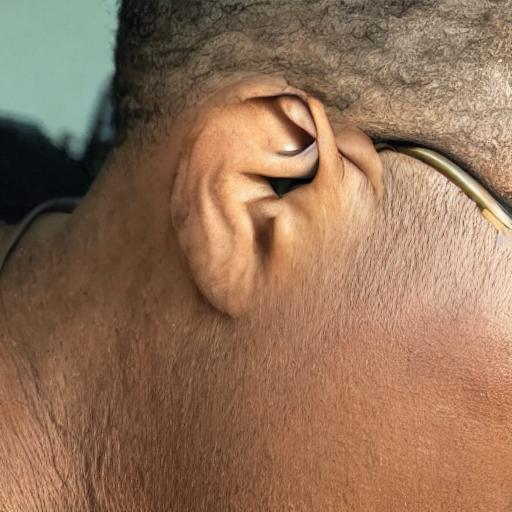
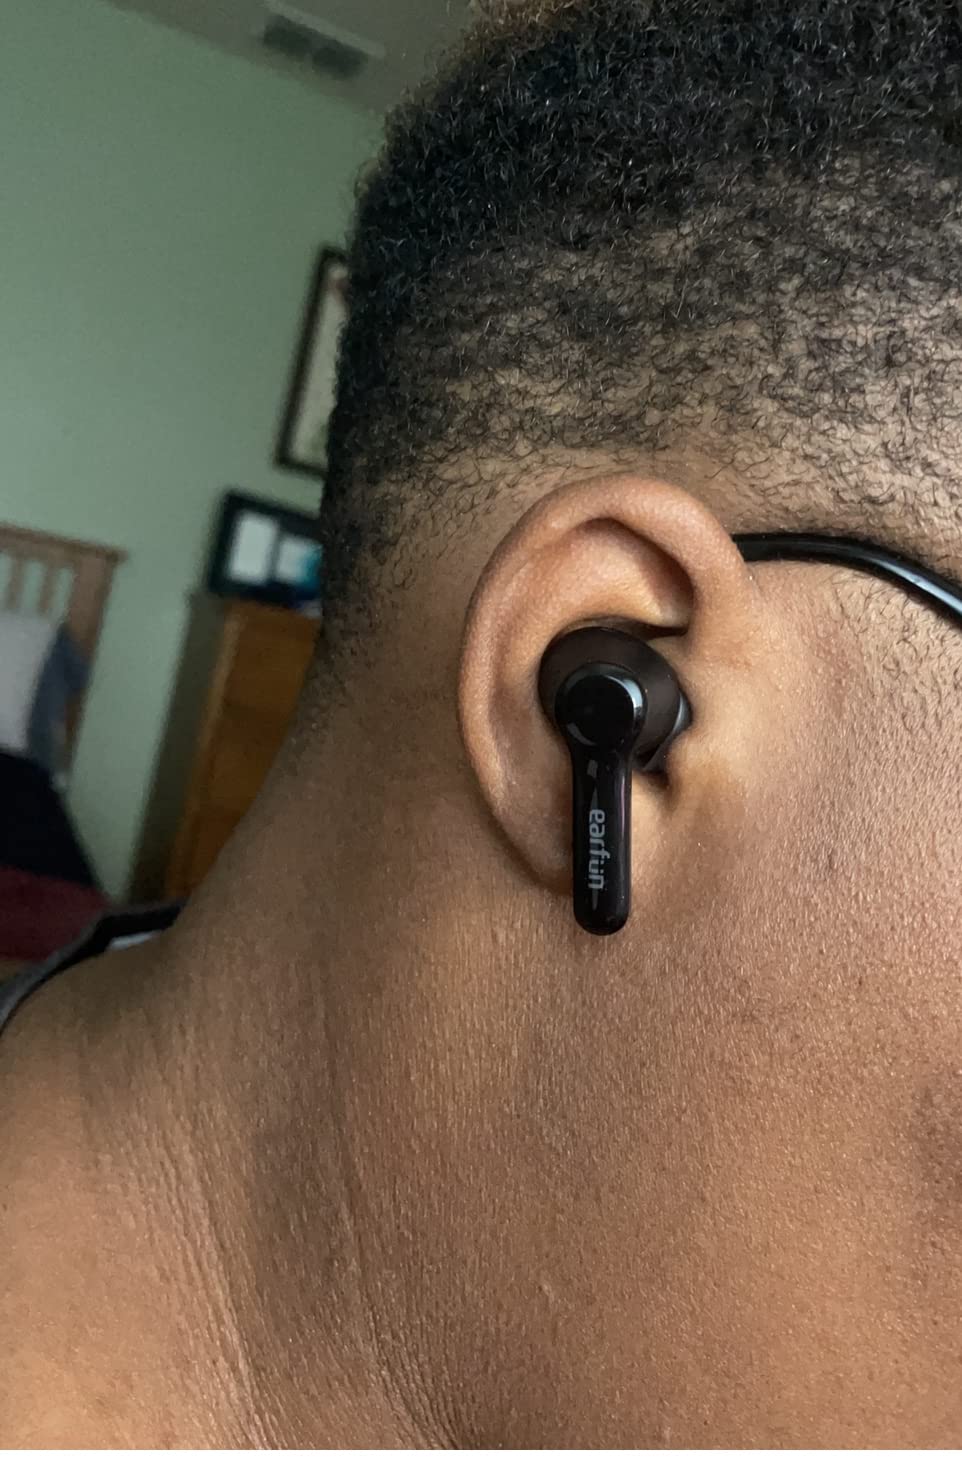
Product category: earbuds
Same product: no